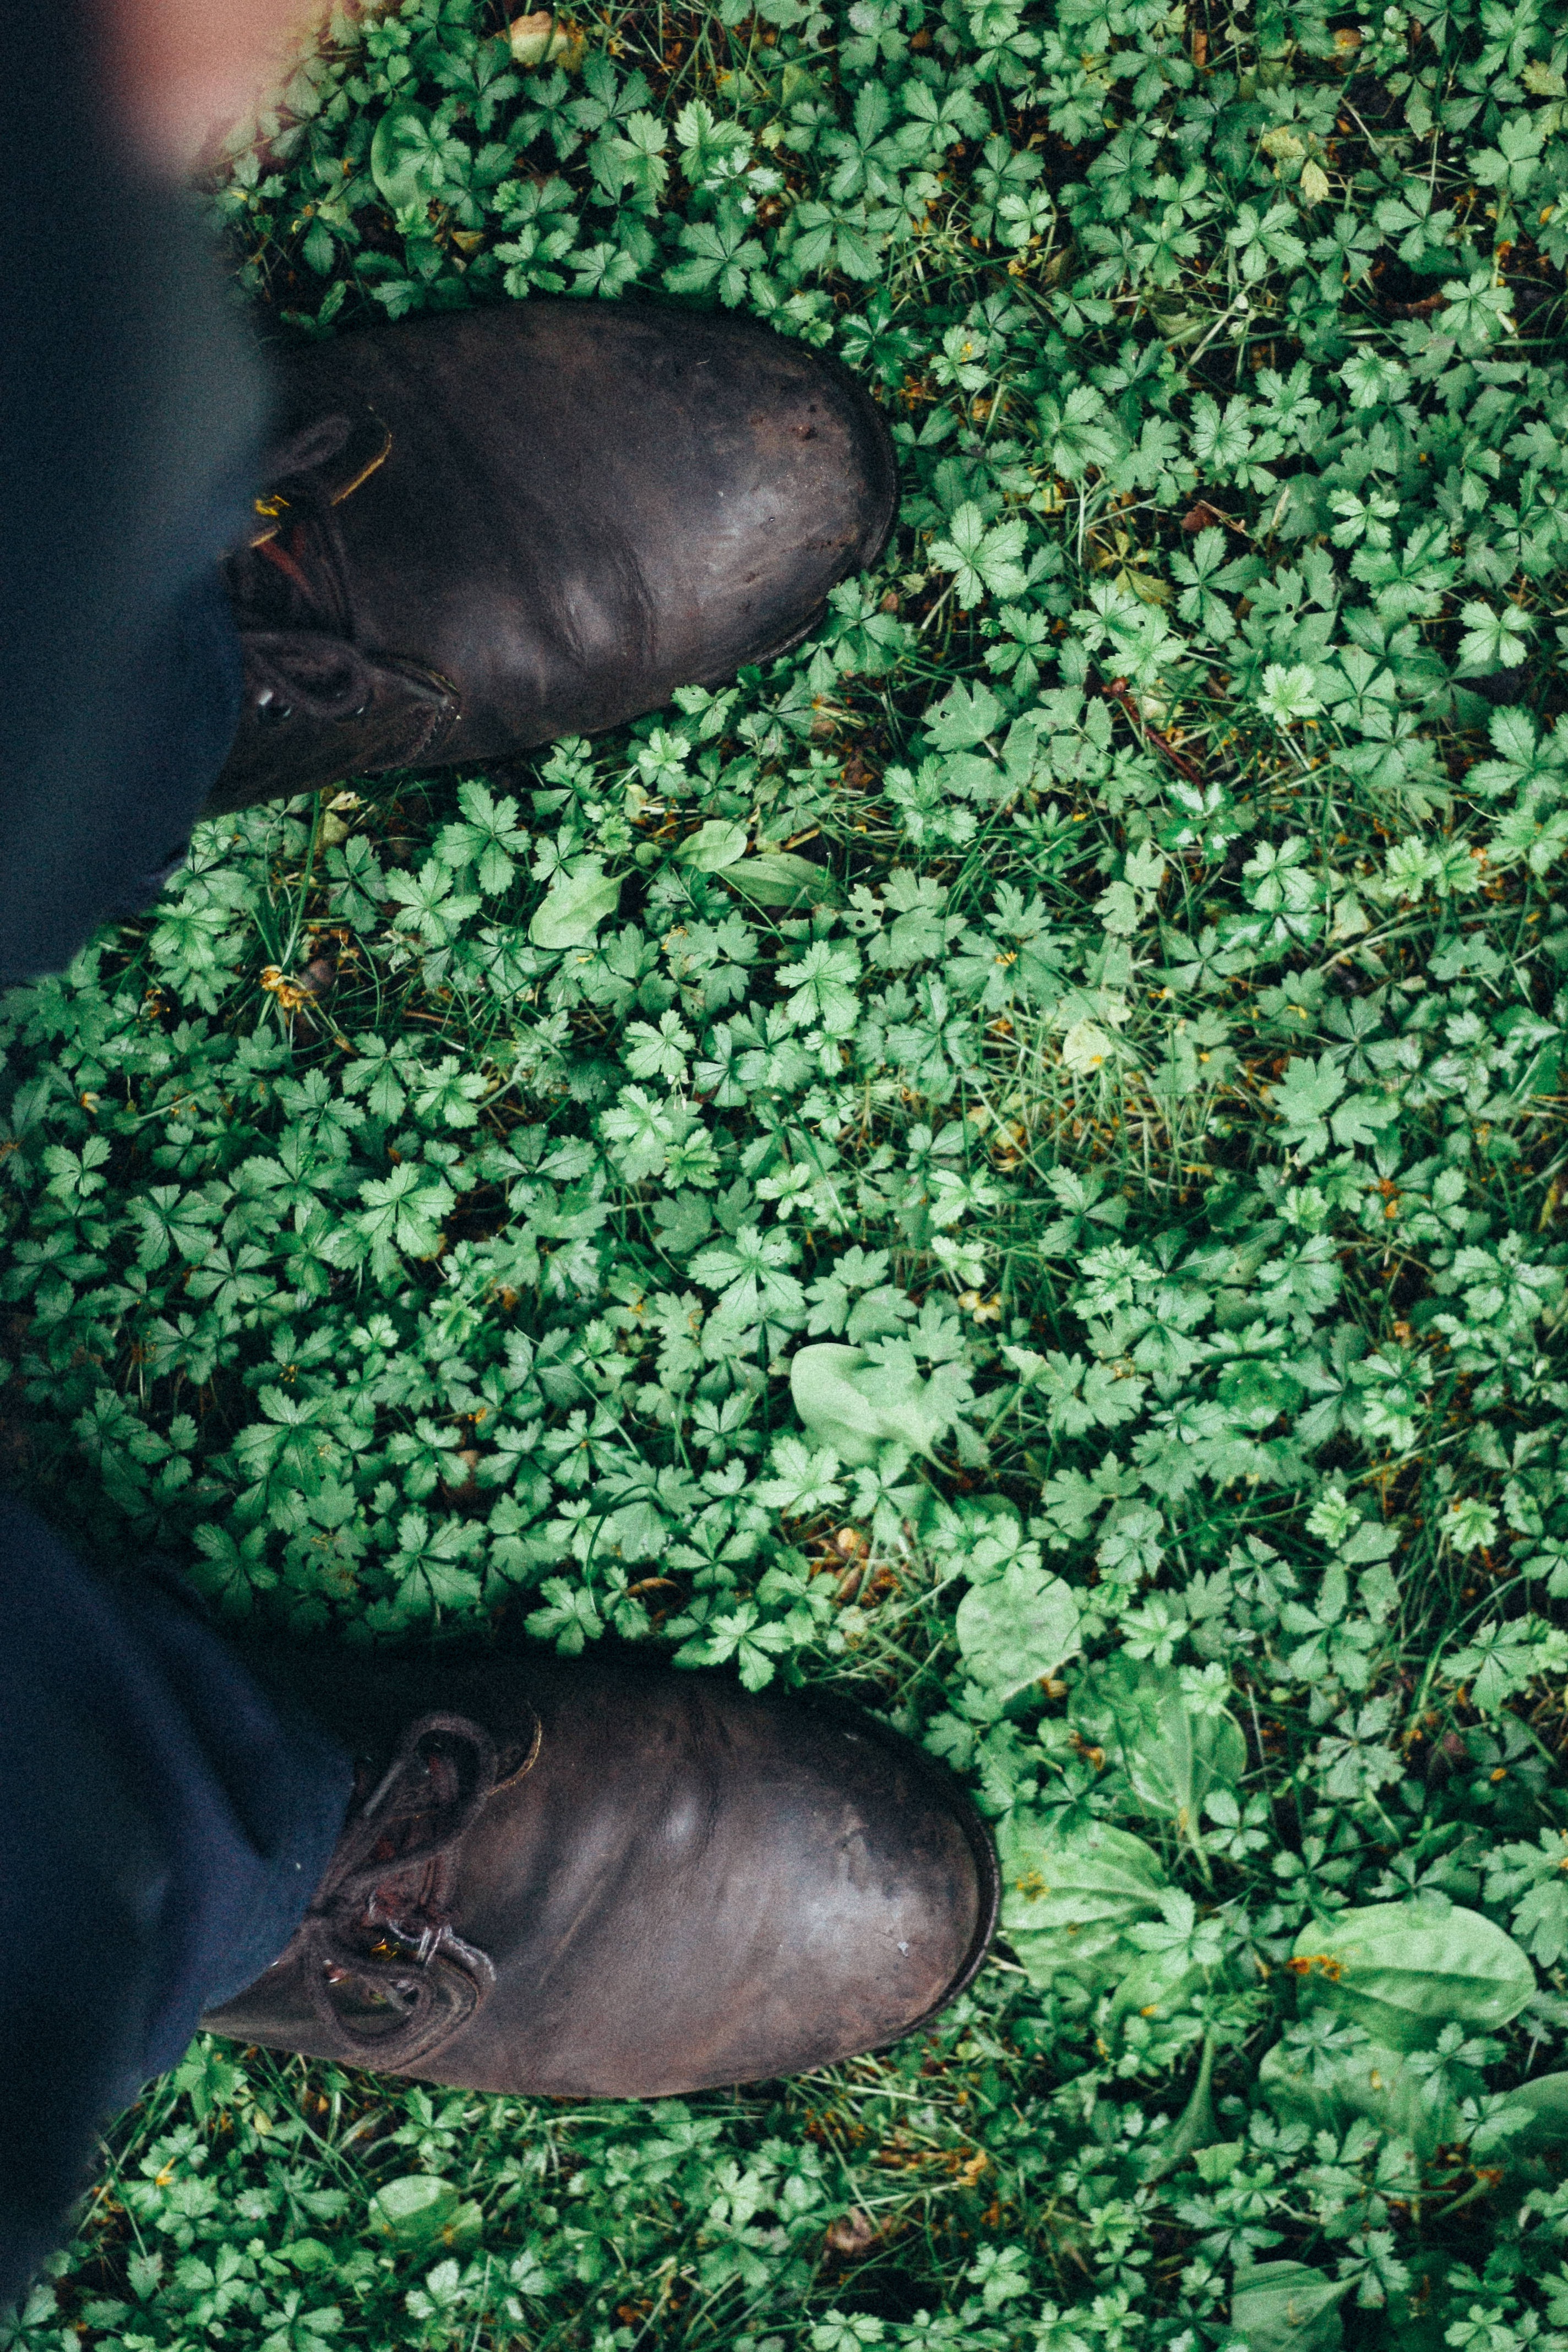
grass, leather, leaf, wildlife, foliage, green, jungle, biology, fauna, plants, shoelace, leaves, outdoors, shoes, footwear, leather shoes